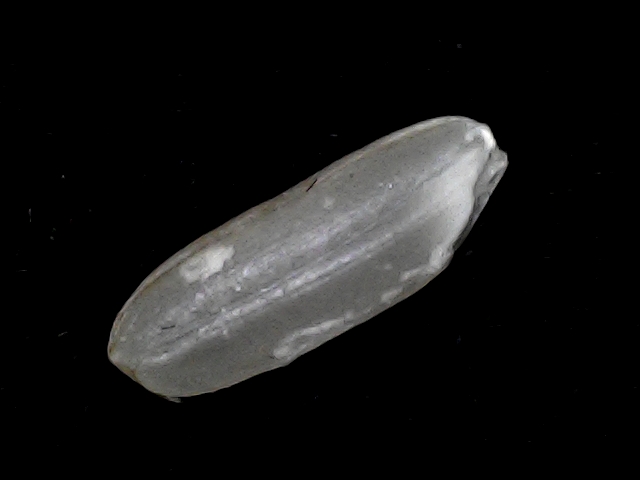
Rice variety: BD51